Butterley Tunnel

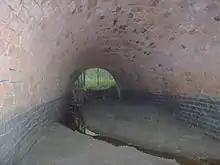
View from inside Butterley Tunnel, 2006

The Golden Valley Light Railway (GVLR) passes less than North of the tunnel's eastern portal. This narrow gauge railway terminates at a station behind Newlands Inn approximately East of the Butterley Tunnel's eastern portal. This section of the GVLR's track crosses the site of the Butterley Park Reservoir. The GVLR operates for the benefit of tourists and is part of the Midland Railway - Butterley. The Newlands Inn served the Cromford Canal as a place where the narrow boat horses were changed and probably where the narrow boat crews were refreshed prior to or after legging it through the tunnel.